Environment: real
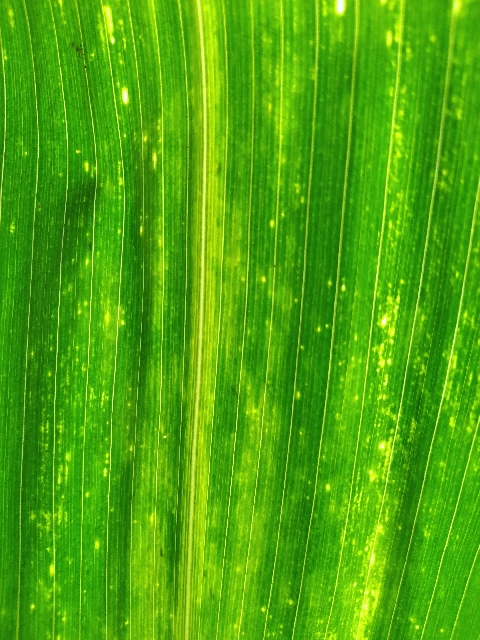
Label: lethal_necrosis